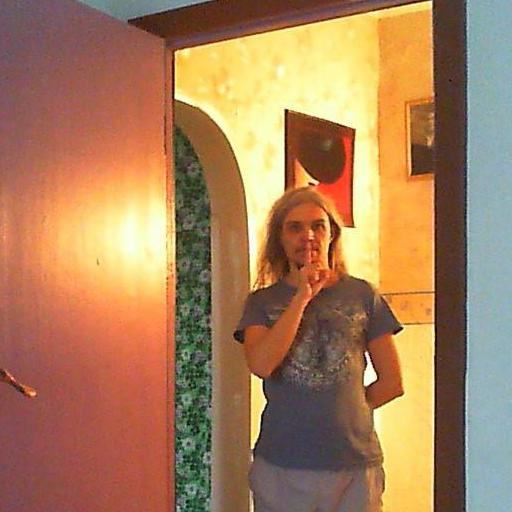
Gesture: mute